The Fiddler of Florence

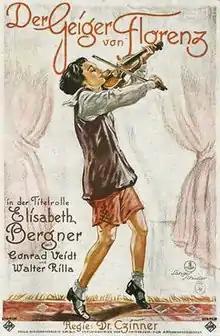

The Fiddler of Florence is a 1926 German silent comedy film directed by Paul Czinner and starring Elisabeth Bergner, Conrad Veidt, and Nora Gregor. The film was shot at the EFA Studios in Berlin and on location around Lake Lugano in Italy. It premiered at the Gloria-Palast in Berlin. It reunited Bergner and Veidt who had starred together in the successful "Husbands or Lovers", also directed by Czinner.